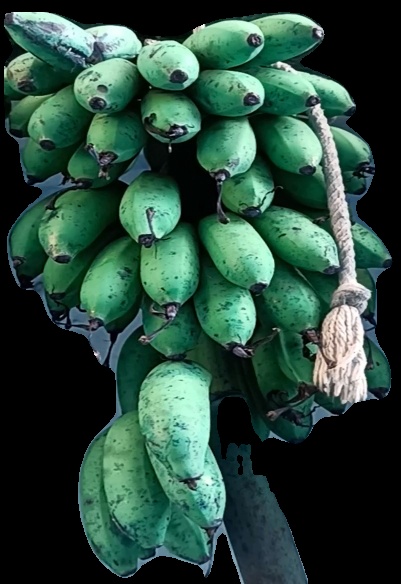
Variety: rasbale
Grade: grade2